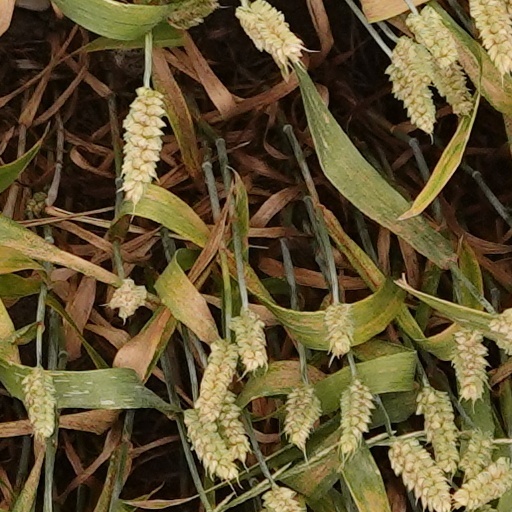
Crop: wheat